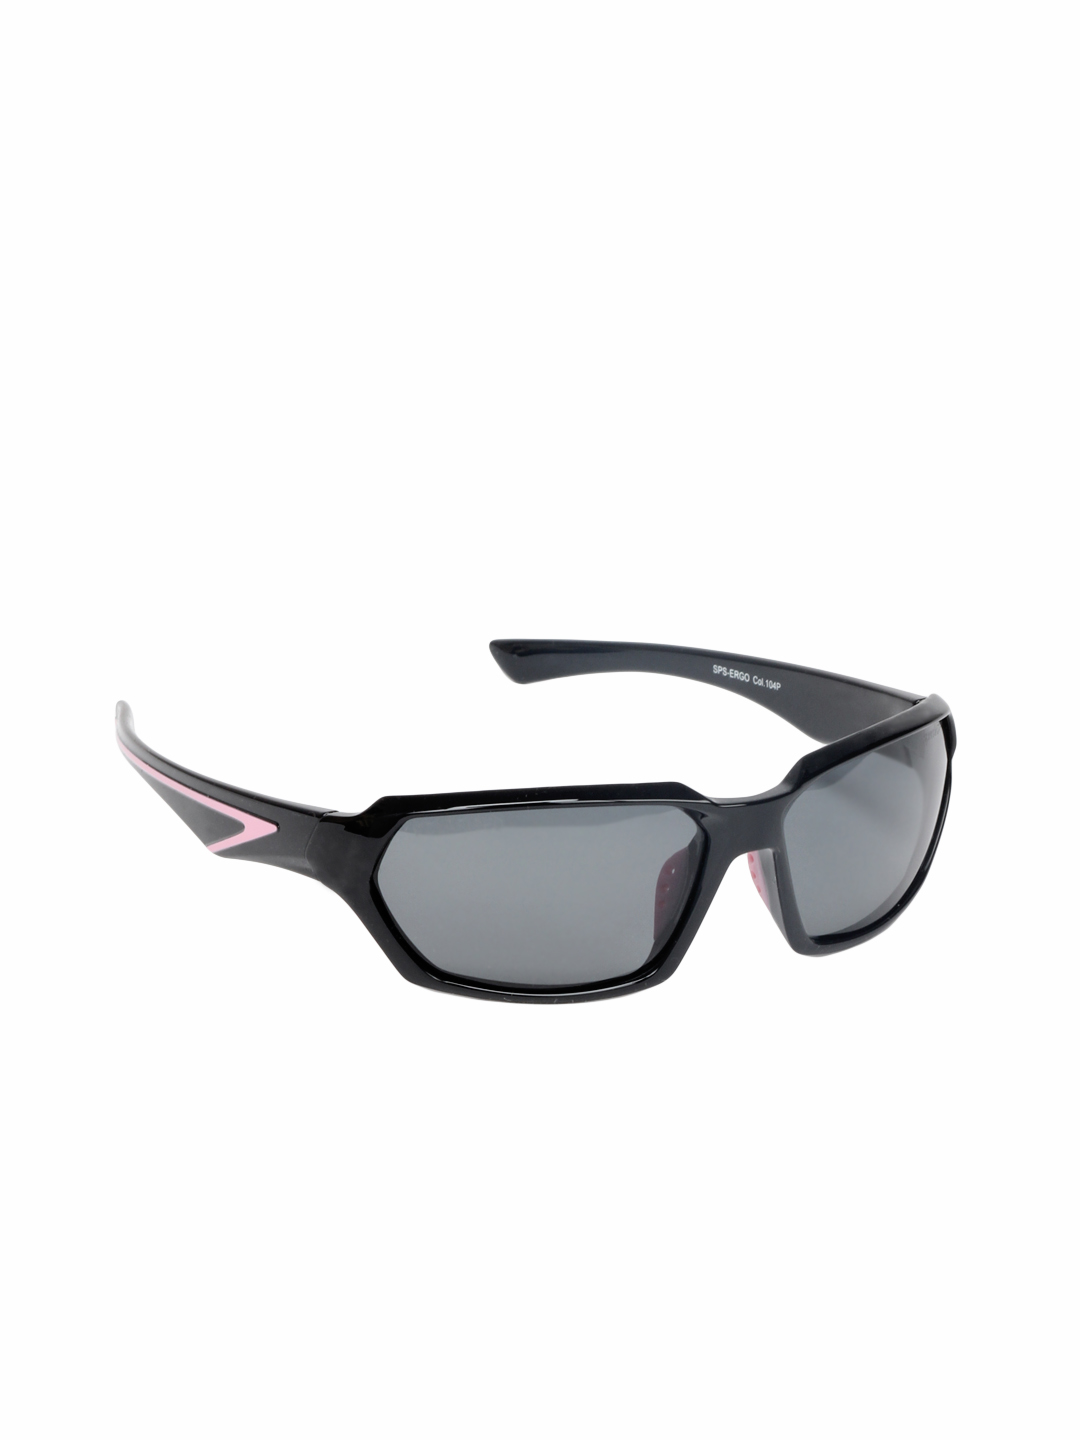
Speedo Men Sheet Sunglasses
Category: Accessories / Eyewear / Sunglasses
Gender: Men
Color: Black
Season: Summer 2017
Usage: Casual